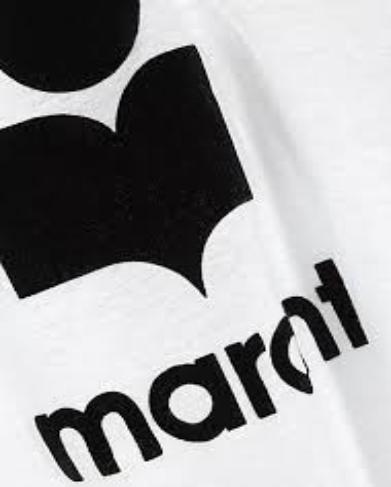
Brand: Isabel Maran-2
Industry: Clothes